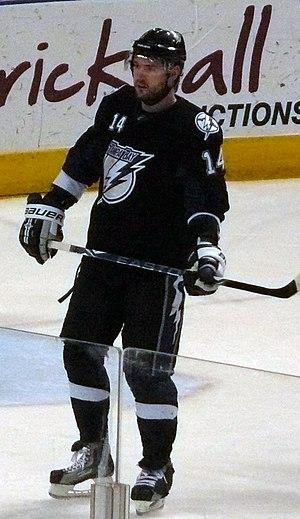
Andrej Meszároš est un joueur de hockey sur glace jouant au poste de défenseur.